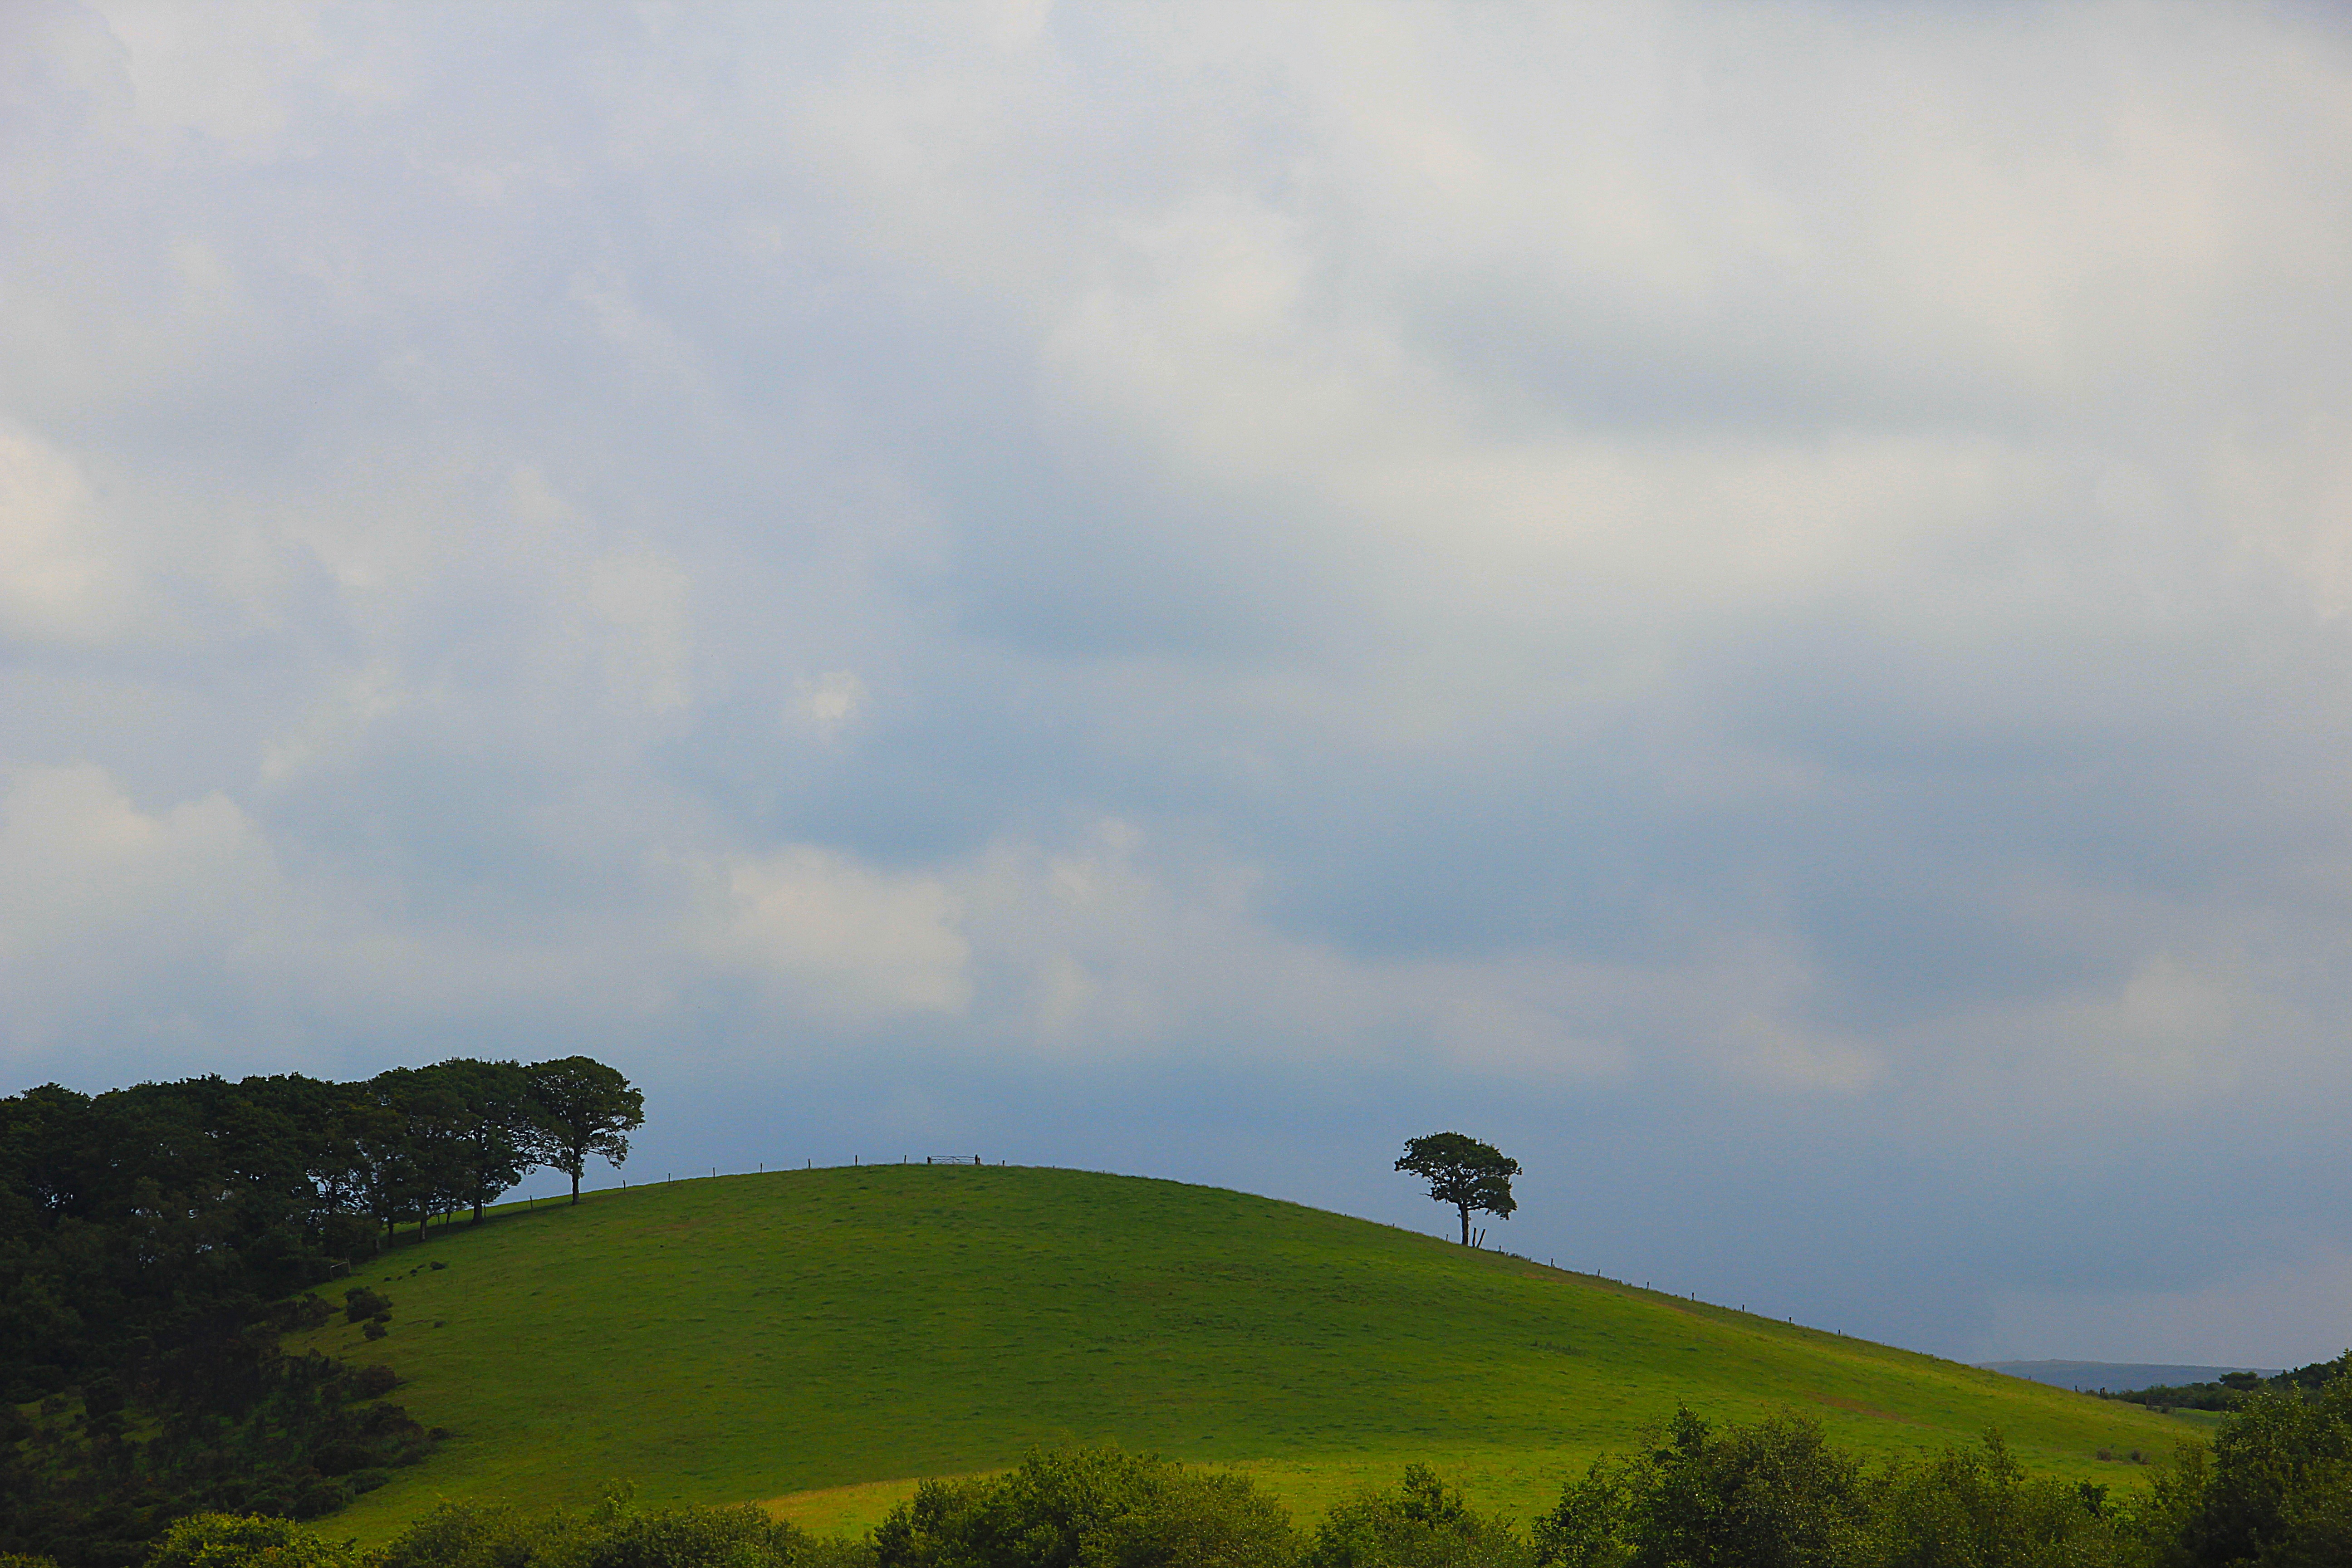
landscape, tree, nature, grass, horizon, mountain, cloud, sky, field, meadow, morning, hill, alone, green, natural, freedom, meditation, grassland, habitat, rural area, meteorological phenomenon, atmospheric phenomenon, atmosphere of earth, mountainous landforms